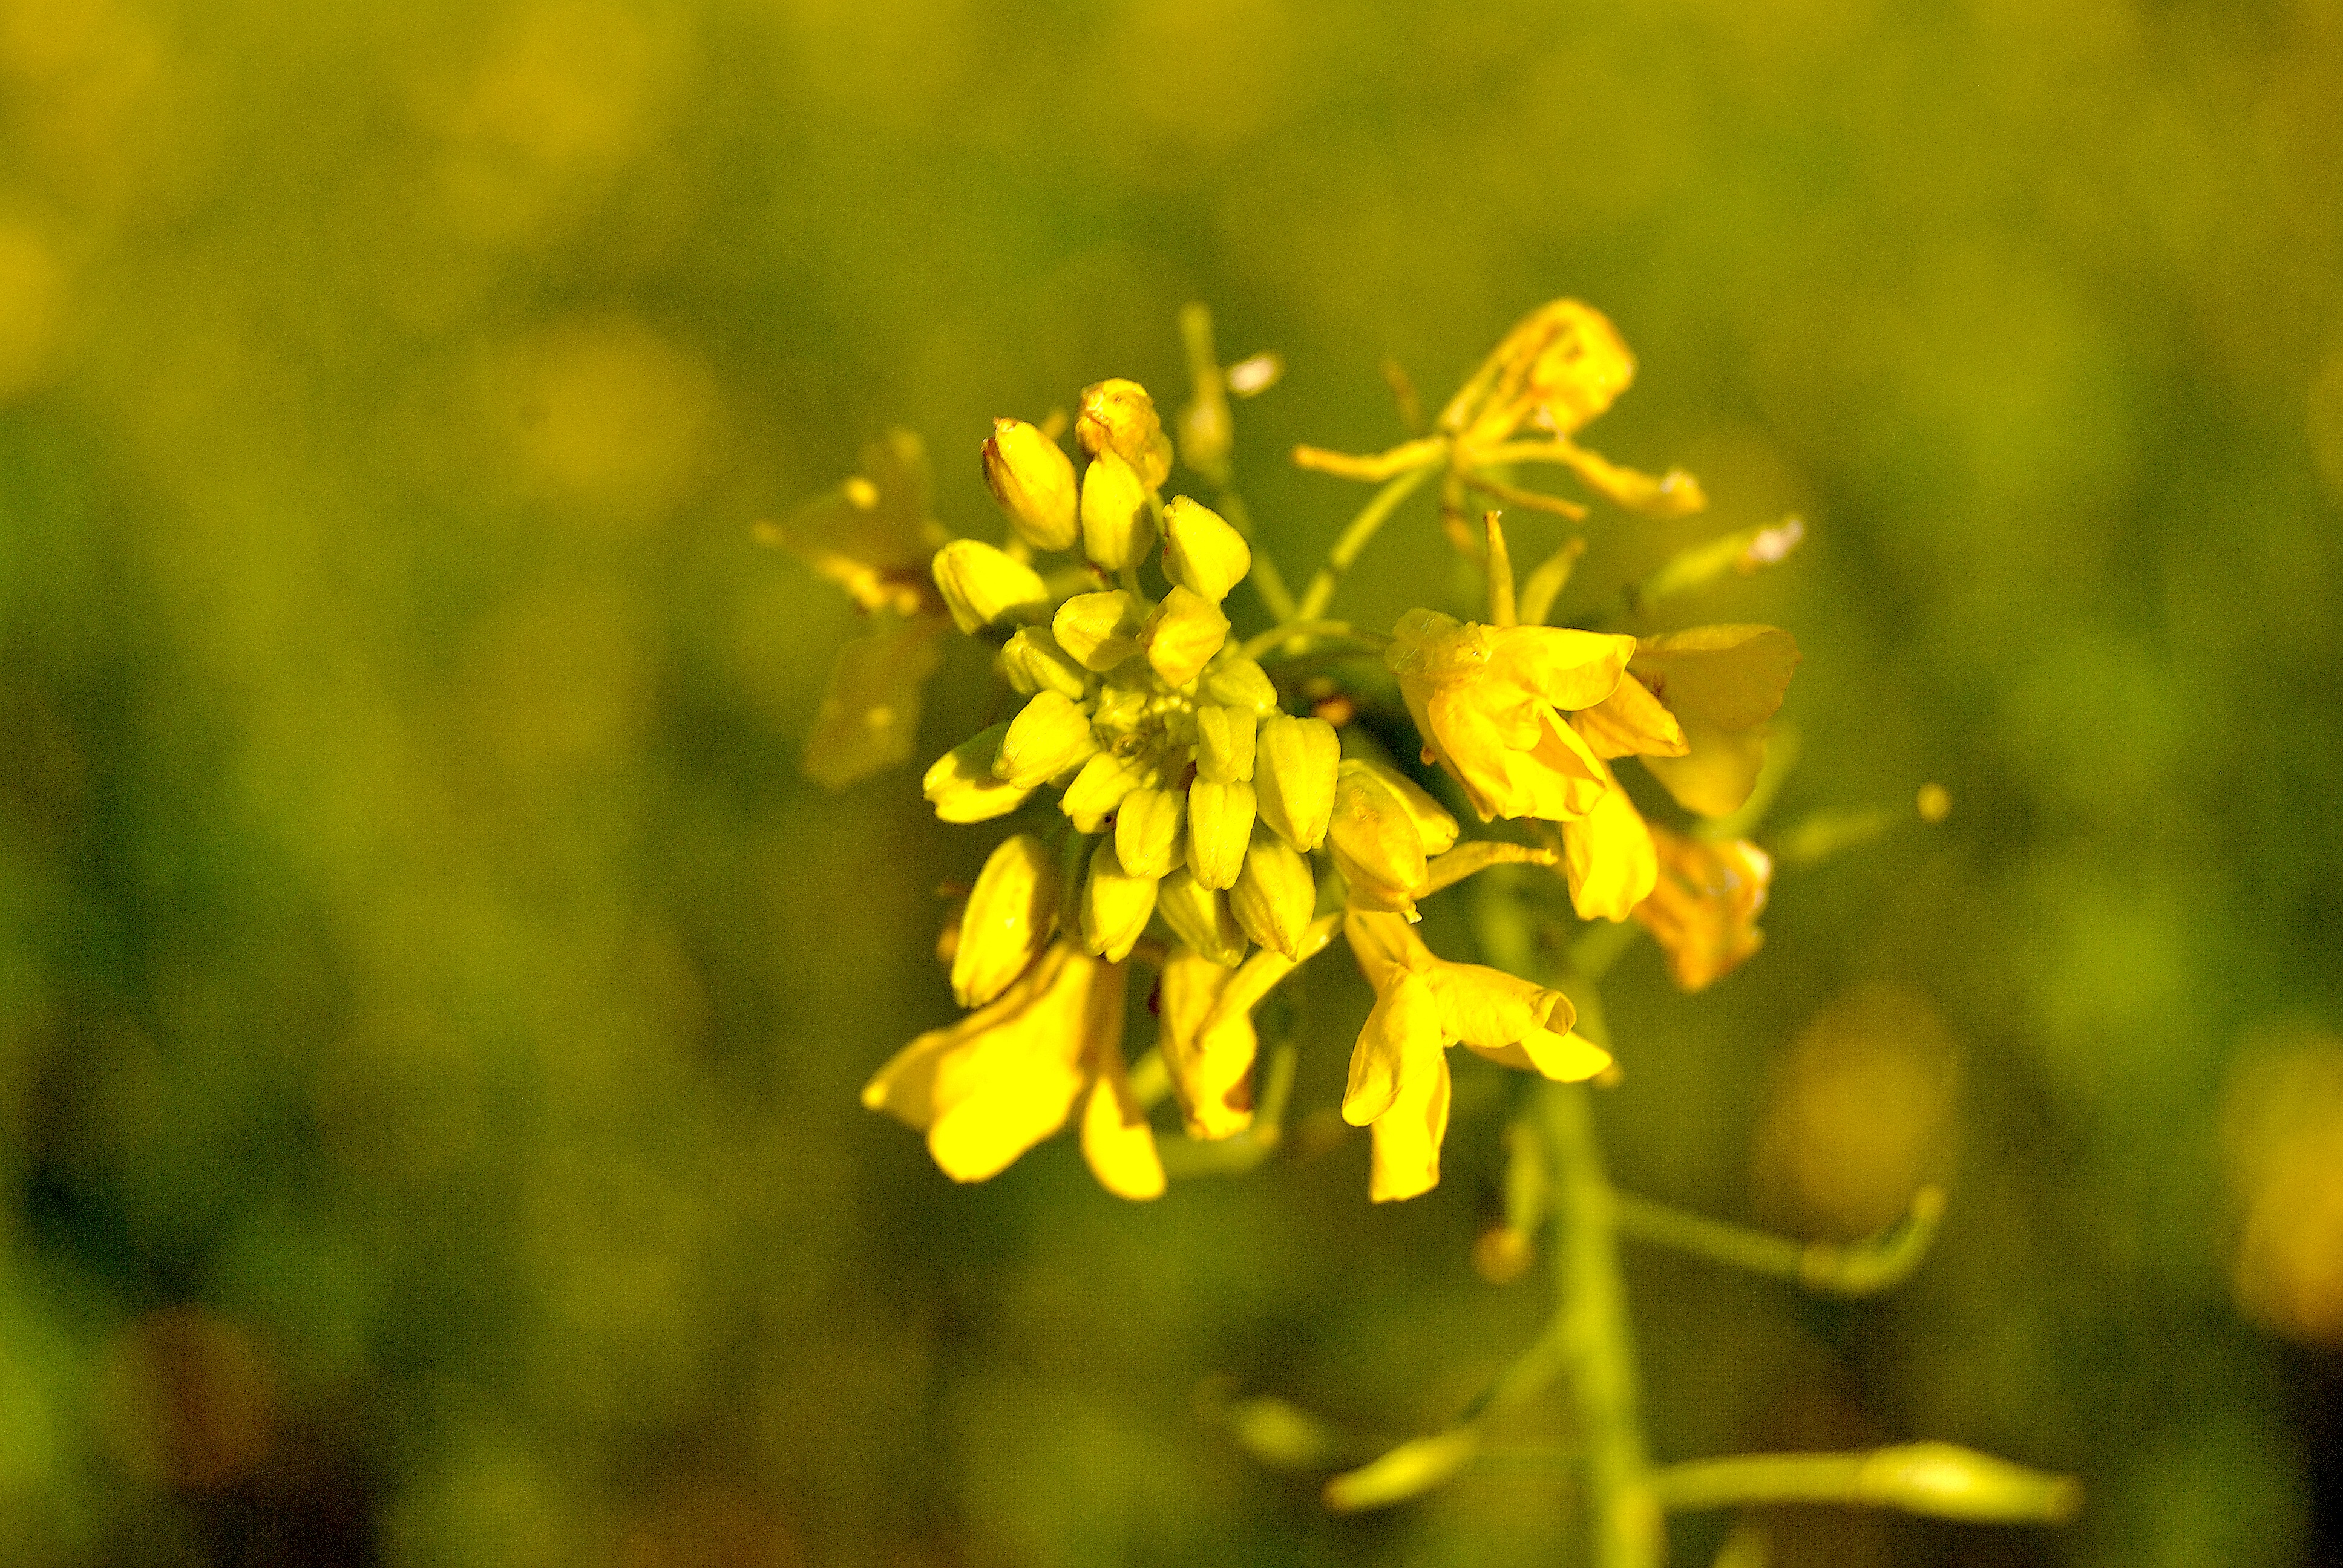
nature, blossom, plant, field, meadow, prairie, sunlight, leaf, flower, bloom, food, green, produce, vegetable, autumn, botany, yellow, flora, rapeseed, wildflower, close up, canola, mustard, brassica, macro photography, oilseed rape, flowering plant, land plant, mustard plant